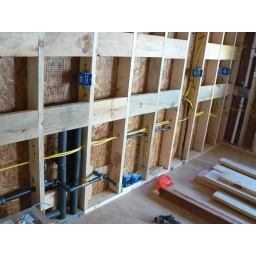
shut-off valve to the oven will be in the lower cabinet